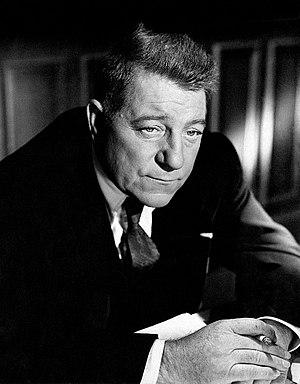
L'acteur français Jean Gabin dans le film Chiens perdus sans collier (1955).
Chiens perdus sans collier est un film français réalisé par Jean Delannoy, sorti en 1955, adapté du roman éponyme écrit par Gilbert Cesbron.
Jean Gabin est un acteur français, né le 17 mai 1904 à Paris et mort le 15 novembre 1976 à Neuilly-sur-Seine.
Touchez pas au grisbi est un film français de Jacques Becker, sorti sur les écrans à Paris en mars 1954. Il s'agit d'une adaptation de Touchez pas au grisbi !, roman éponyme d'Albert Simonin, premier volet d'une trilogie consacrée au truand vieillissant Max le Menteur, et dont les volumes suivants, également adaptés à l'écran, sont Le cave se rebiffe et Grisbi or not grisbi. Il a été présenté en compétition à la Mostra de Venise de 1954.